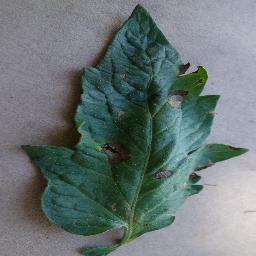
Label: Tomato___Early_blight